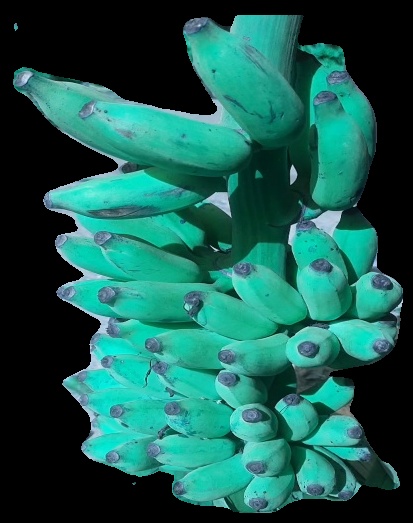
Variety: elakki-bale
Grade: grade3